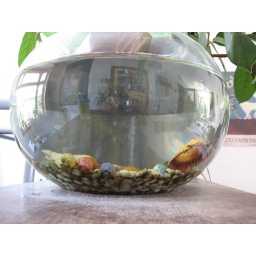
Me in the fish bowl